Farnborough, Berkshire

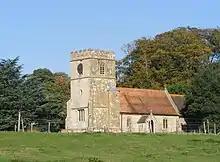
All Saints' parish church

The earliest parts of the Church of England parish church of All Saints are 11th-century and include the Norman nave and north doorway. The chancel has a 13th-century piscina. The church was altered in the 14th century and the west tower is Perpendicular Gothic, possibly 15th-century.